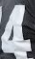
Number: 4